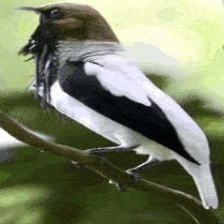
Species: BEARDED BELLBIRD
Scientific name: PROCNIAS AVERANO